Earl Warren

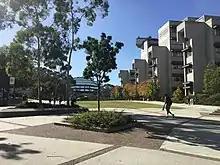

When Warren was appointed, all of the other Supreme Court justices had been appointed by Presidents Franklin Roosevelt or Harry Truman, and most were committed New Deal liberal Democrats. Nonetheless, they disagreed about the role that courts should play. Felix Frankfurter led a faction that insisted upon judicial self-restraint and deference to the policymaking prerogatives of the White House and Congress. Hugo Black and William O. Douglas led the opposing faction by agreeing the Court should defer to Congress in matters of economic policy but favored a more activist role for the courts in matters related to individual liberties. Warren's belief that the judiciary must seek to do justice placed him with the Black and Douglas faction. William J. Brennan Jr. became the intellectual leader of the activist faction after he was appointed to the court by Eisenhower in 1956 and complemented Warren's political skills by the strong legal skills that Warren lacked.